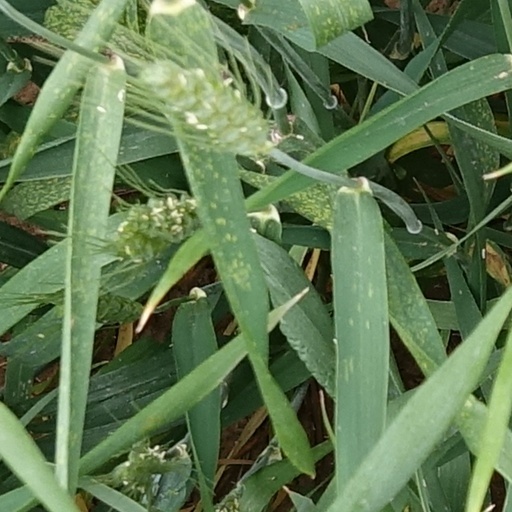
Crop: wheat